Orabindu Benyabhak

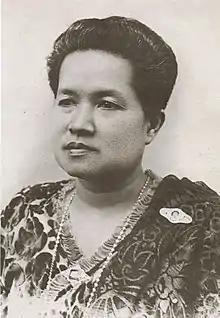
Benyabhak in 1925

Princess Orabindu Benyabhak or Phra Chao Boromwongse Ther Phra Ong Chao Orabindu Benyabhak (RTGS: "Oraphin Phenphak") (27 April 1873 – 26 January 1935), was a Princess of Siam (later Thailand. Princess Benyabhak was a member of the Siamese royal family. She was a daughter of Chulalongkorn, King Rama V of Siam.